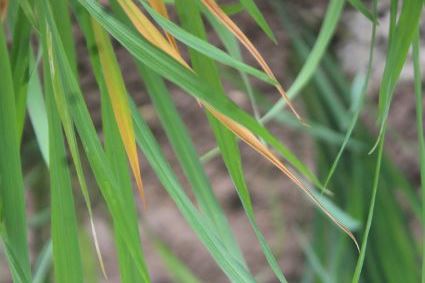
Disease: Tungro